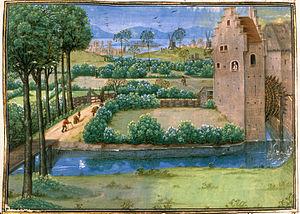
Un moulin est une machine à moudre, à l'origine avec une ou plusieurs meules, principalement les grains de céréales récoltées afin de les transformer en poudre plus ou moins grossière ou farine. Le mot désigne aussi, par extension ou par analogie, toute machine propre à moudre, à broyer, piler, pulvériser diverses matières alimentaires ou para-alimentaires du type semoules, épices moulues, sel fin, sucre, café ou cacao à réduire en poudre, etc., voire pour seulement les fragmenter ou pour faciliter l'extraction ultérieure de certains corps liquides présents, comme les huiles de navette, de colza, d'olives, de noix, obtenues ensuite par pression des pulpes ou chairs.